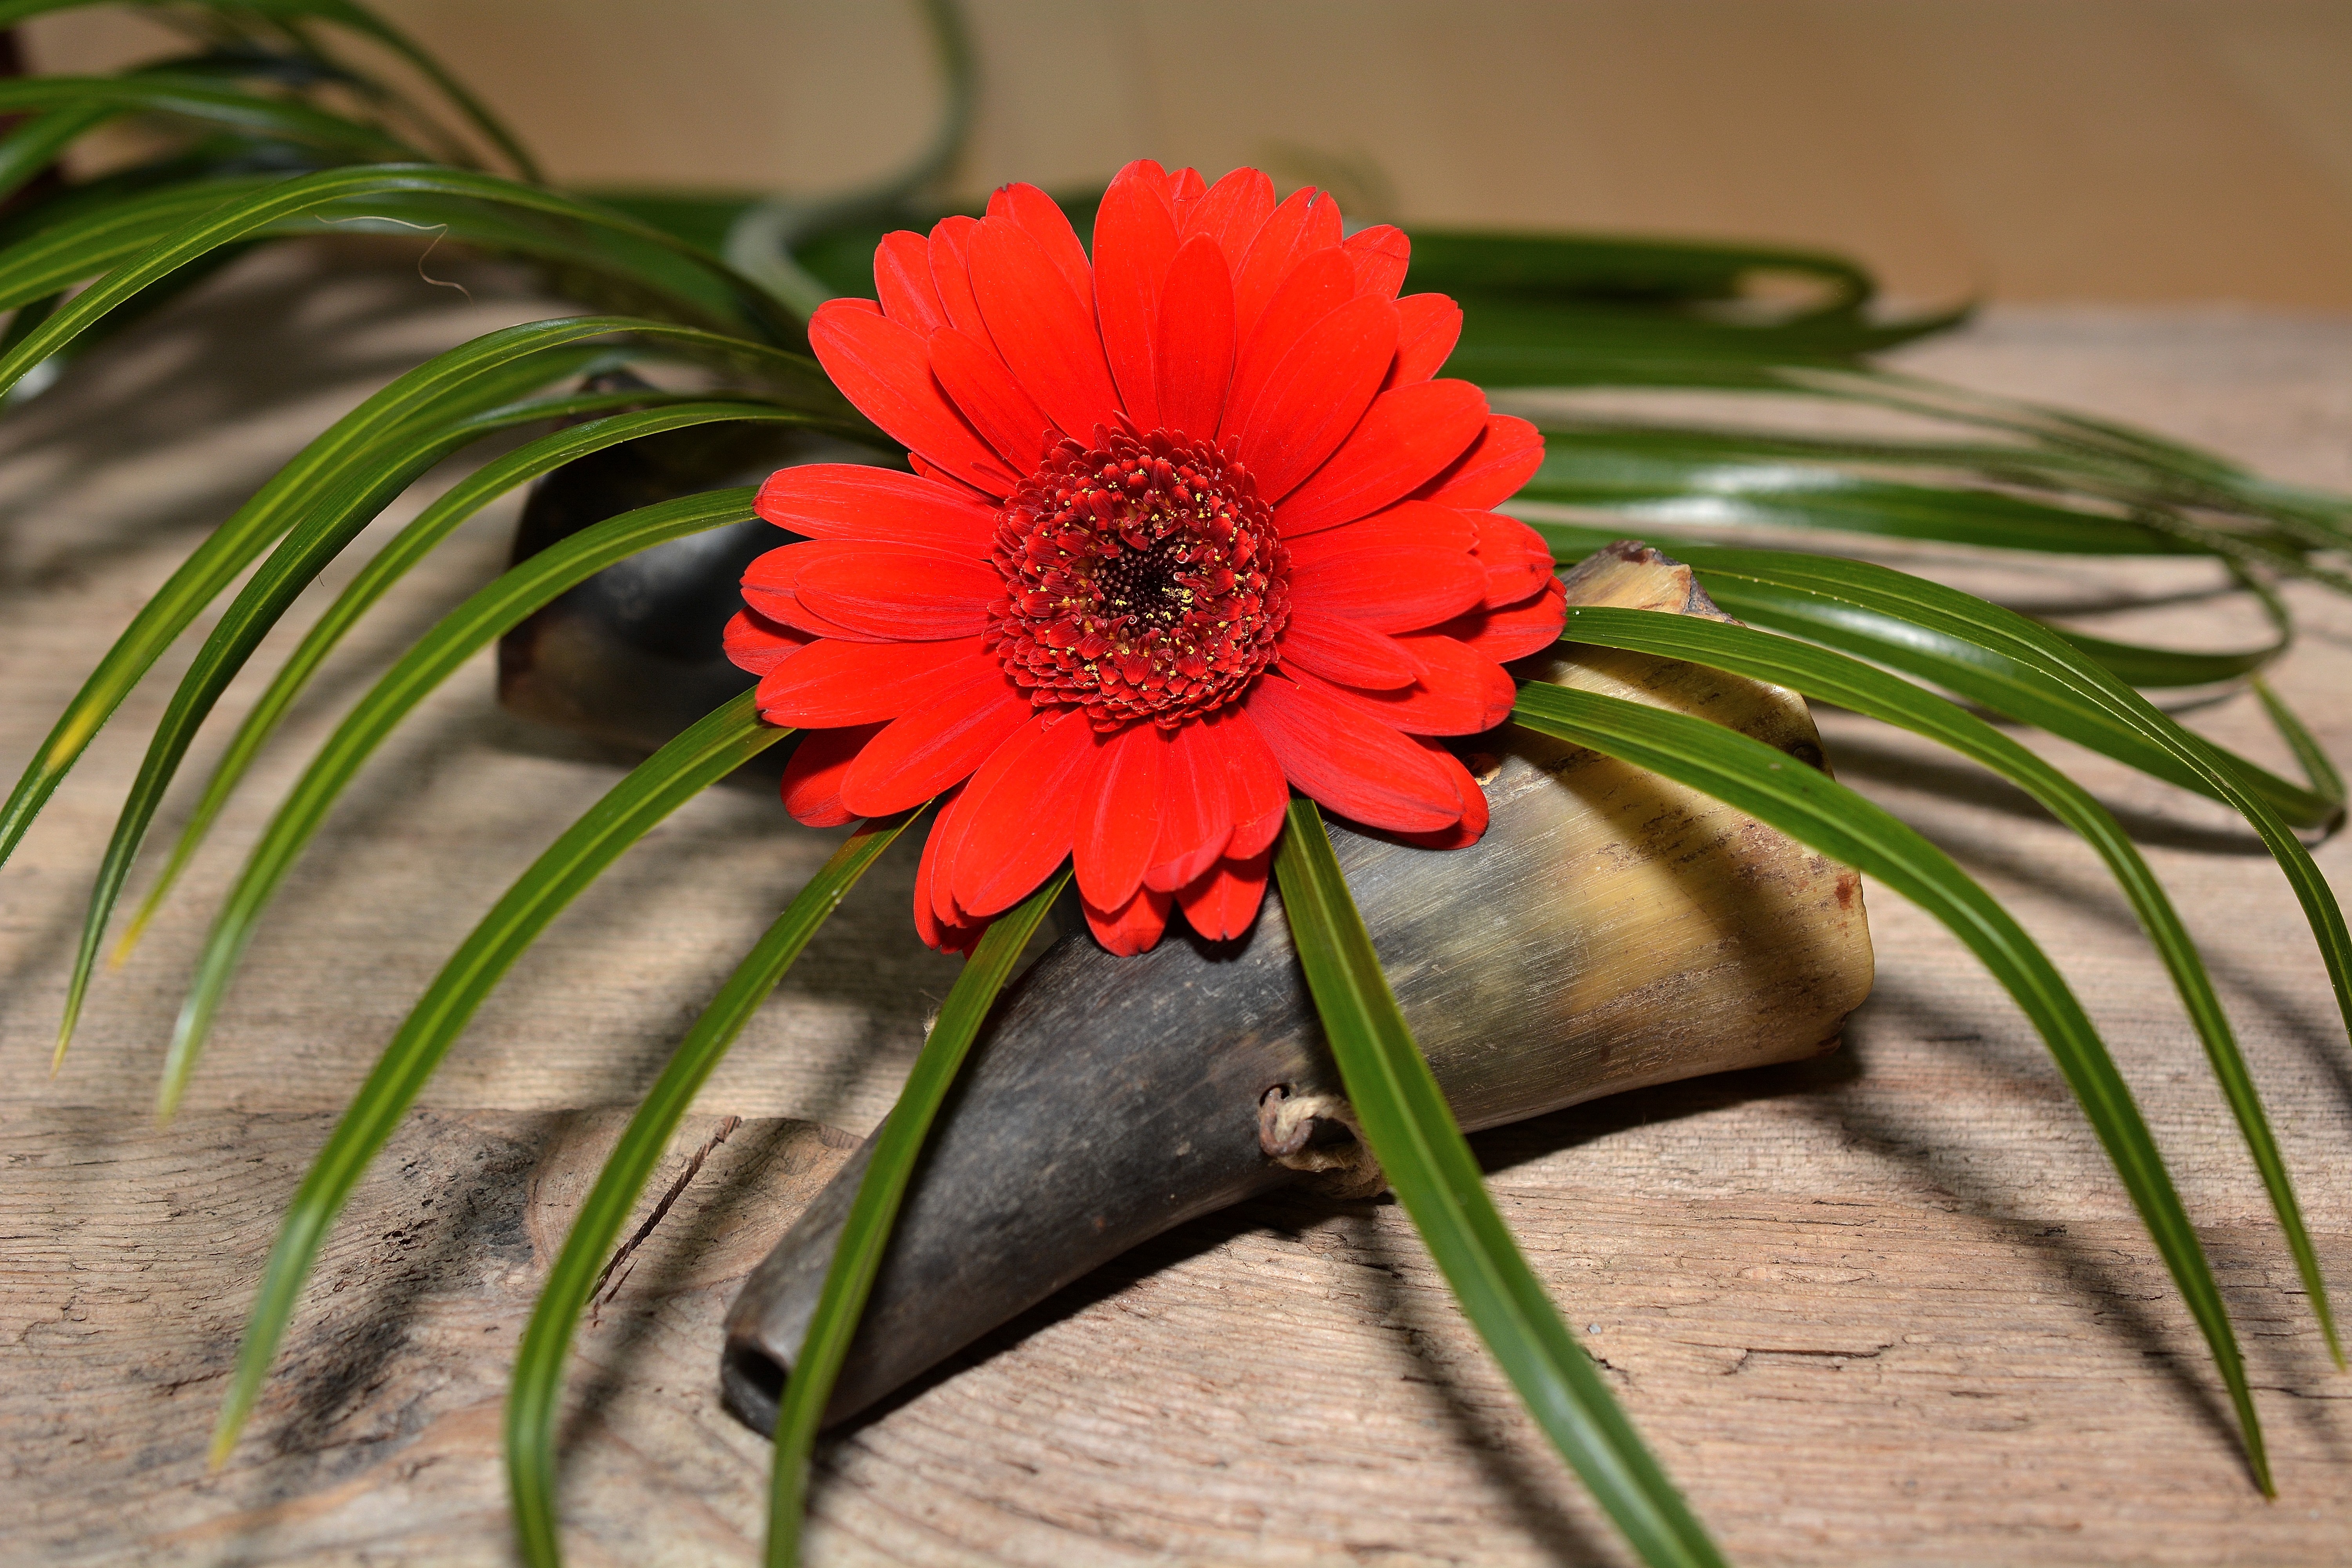
grass, blossom, plant, flower, petal, bloom, decoration, green, red, botany, close, flora, gerbera, floristry, macro photography, flowering plant, daisy family, schnittblume, flower bouquet, floral design, plant stem, land plant, flower arranging